Baltic Sea Science Center

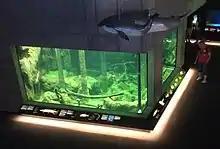
Aquarium in the Baltic Sea Science Center, holding freshwater fishes, with models of harbour porpoises suspended above

The Baltic Sea Science Center contains educational displays, marine and freshwater aquaria, and a teaching area and laboratory. One large aquarium displays the two subspecies of Atlantic and Baltic herring ("Clupea harengus" and "Clupea harengus membras"). Another holds freshwater fishes such as pike, rudd, tench, and perch. The largest, with a capacity of 250,000 liters and a walk-through tunnel, holds predatory fish such as cod, flatfish, eels, salmon, and sturgeons.